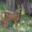
Label: deer